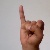
The image shows a hand gesture representing the letter 'I' in Indian Sign Language.